Greenwich armour

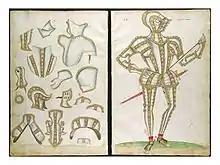
The garniture of Thomas Scrope in the Jacob album

An album, now in the Victoria and Albert Museum, was drawn up by Jacob Halder which contains full-colour illustrations of twenty-nine different Greenwich armours for various Elizabethan gentlemen of high rank; many of the armours are part of large garnitures with the additional pieces of exchange also depicted. The album displays a picture of each customer standing in the same stylized pose, with right hand on hip and left hand holding a staff of office, and wearing the armour which was to be furnished for him.